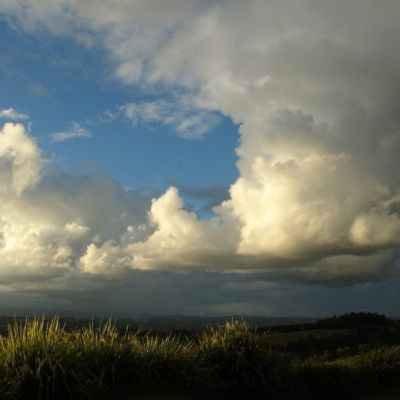
Cloud type: Cumulus (Cu)